Volcanic and igneous plumbing systems

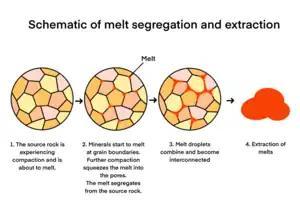
Microscopic view of melt segregation and extraction. When the source rock experiences compaction, minerals start to melt at grain boundaries. Melt droplets then build up and connect into melt pools until they are being extracted.

After magma is generated, magma will migrate out of its source region by the process of magma segregation and extraction. These processes define the resulting composition of the magma. Depending on the efficiency of the segregation and extraction, there will be different structures of the volcanic and igneous plumbing systems.